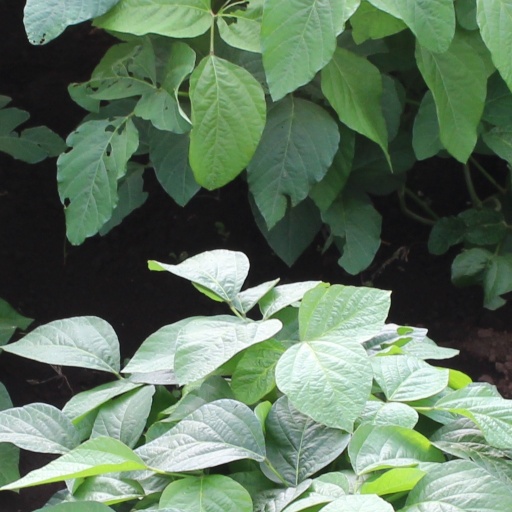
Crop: soybean